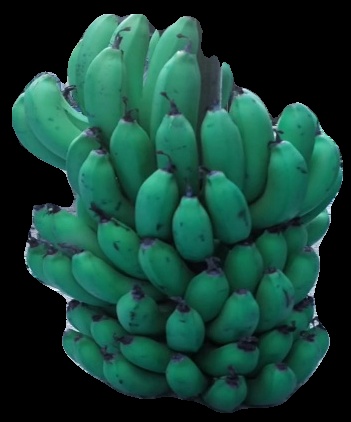
Variety: pachbale
Grade: grade2